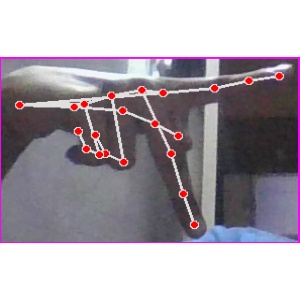
अक्षर: प